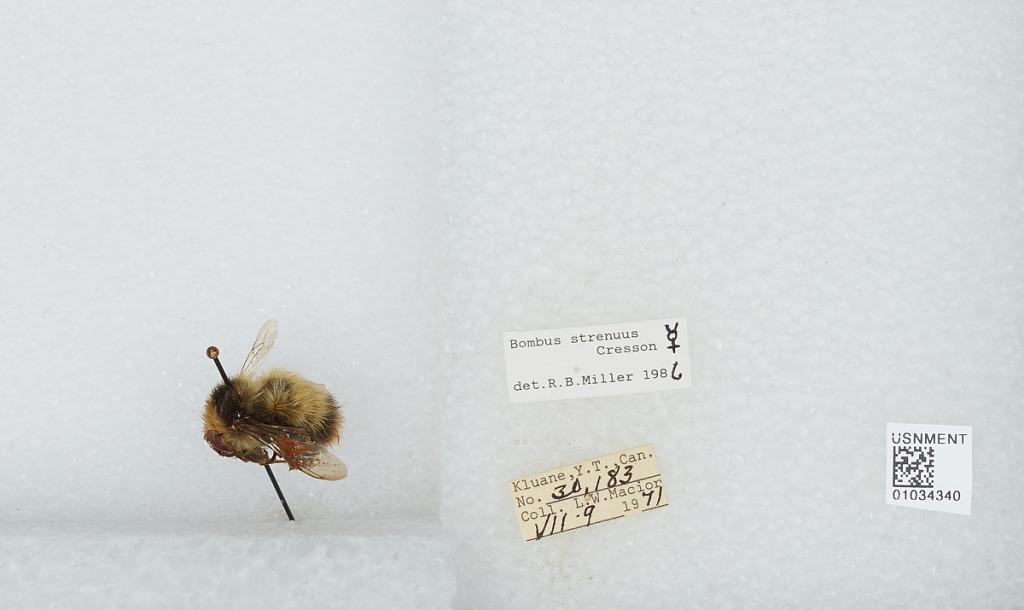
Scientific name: Bombus (Alpinobombus) neoboreus Sladen
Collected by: L. Macior
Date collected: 1971-7-9
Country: Canada
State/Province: Yukon Territory
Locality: Kluane
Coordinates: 60.75, -139.5
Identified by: Miller, R. B.